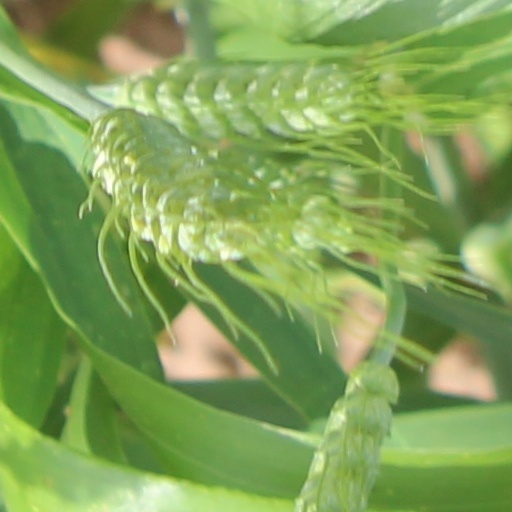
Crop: wheat